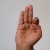
The image shows a hand gesture representing the letter 'F' in Indian Sign Language.